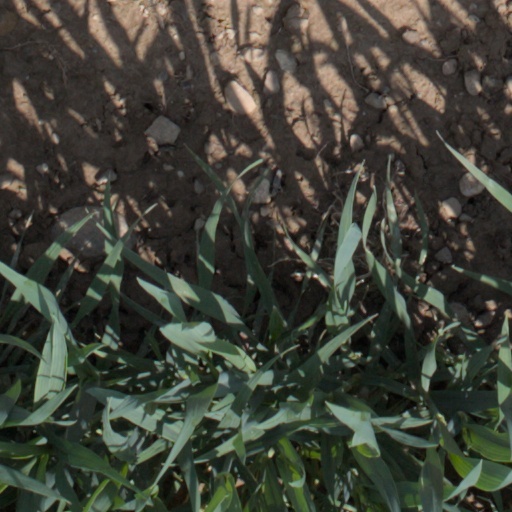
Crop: wheat